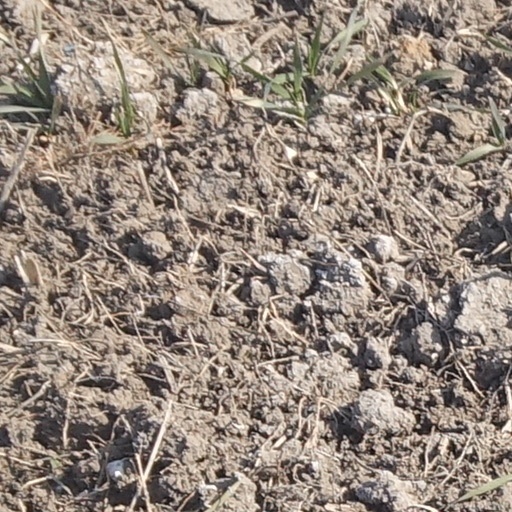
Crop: wheat